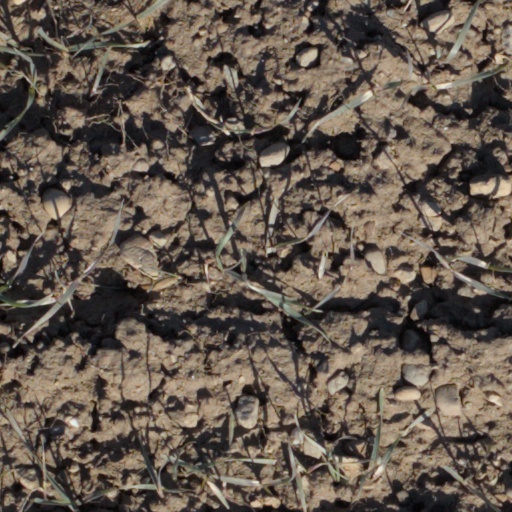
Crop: wheat